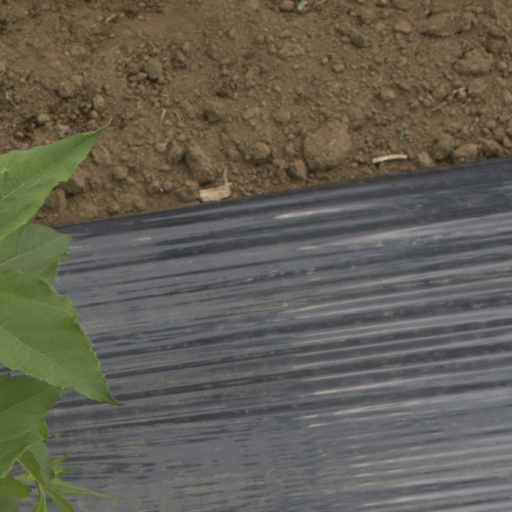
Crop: Jerusalem artichoke